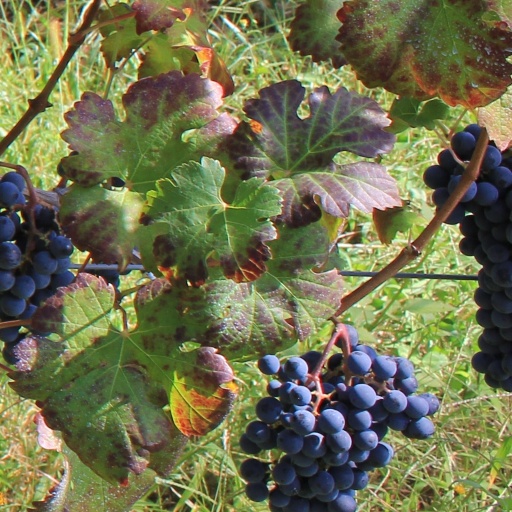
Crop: grape